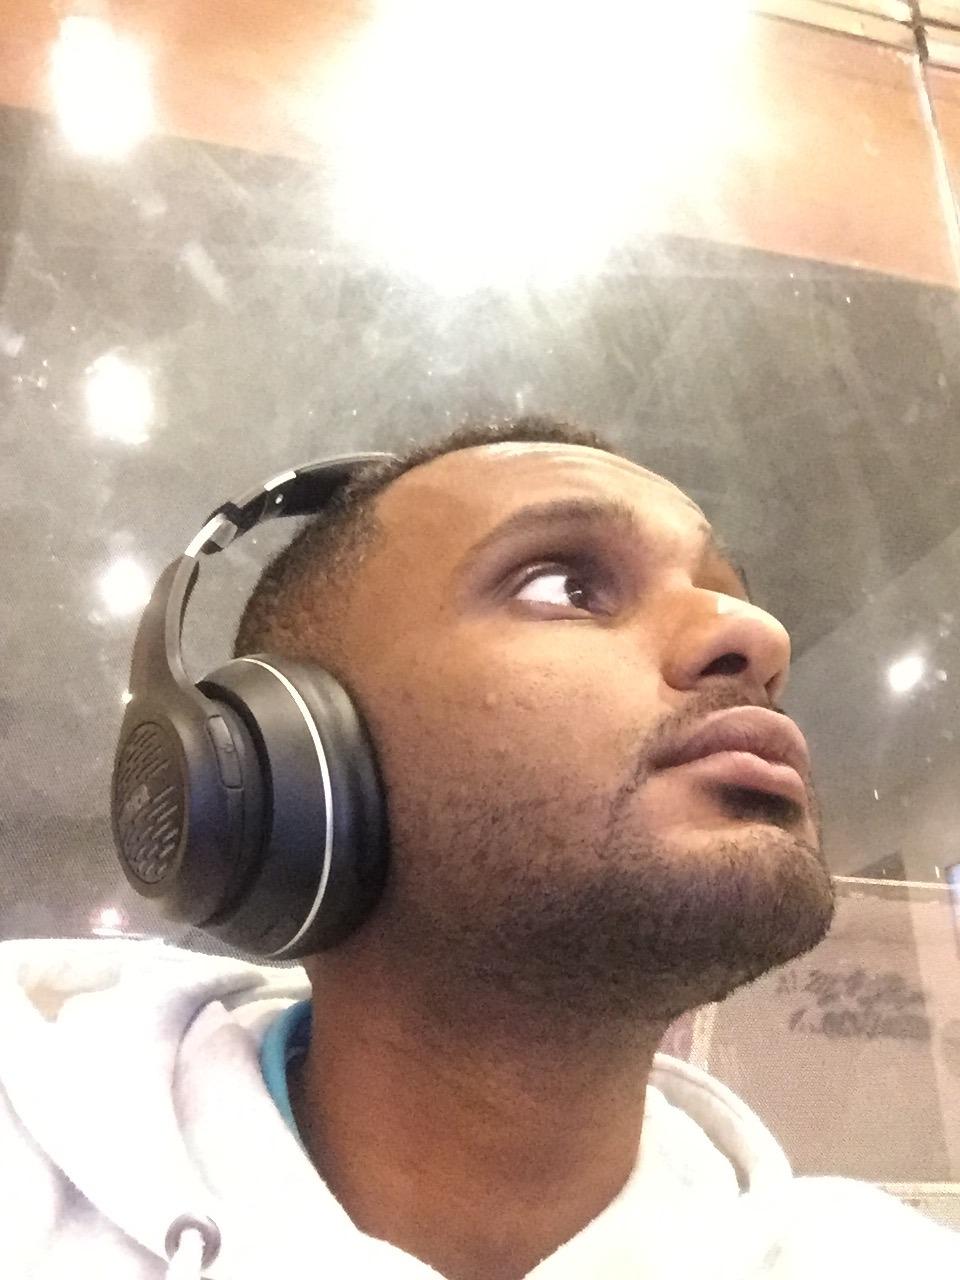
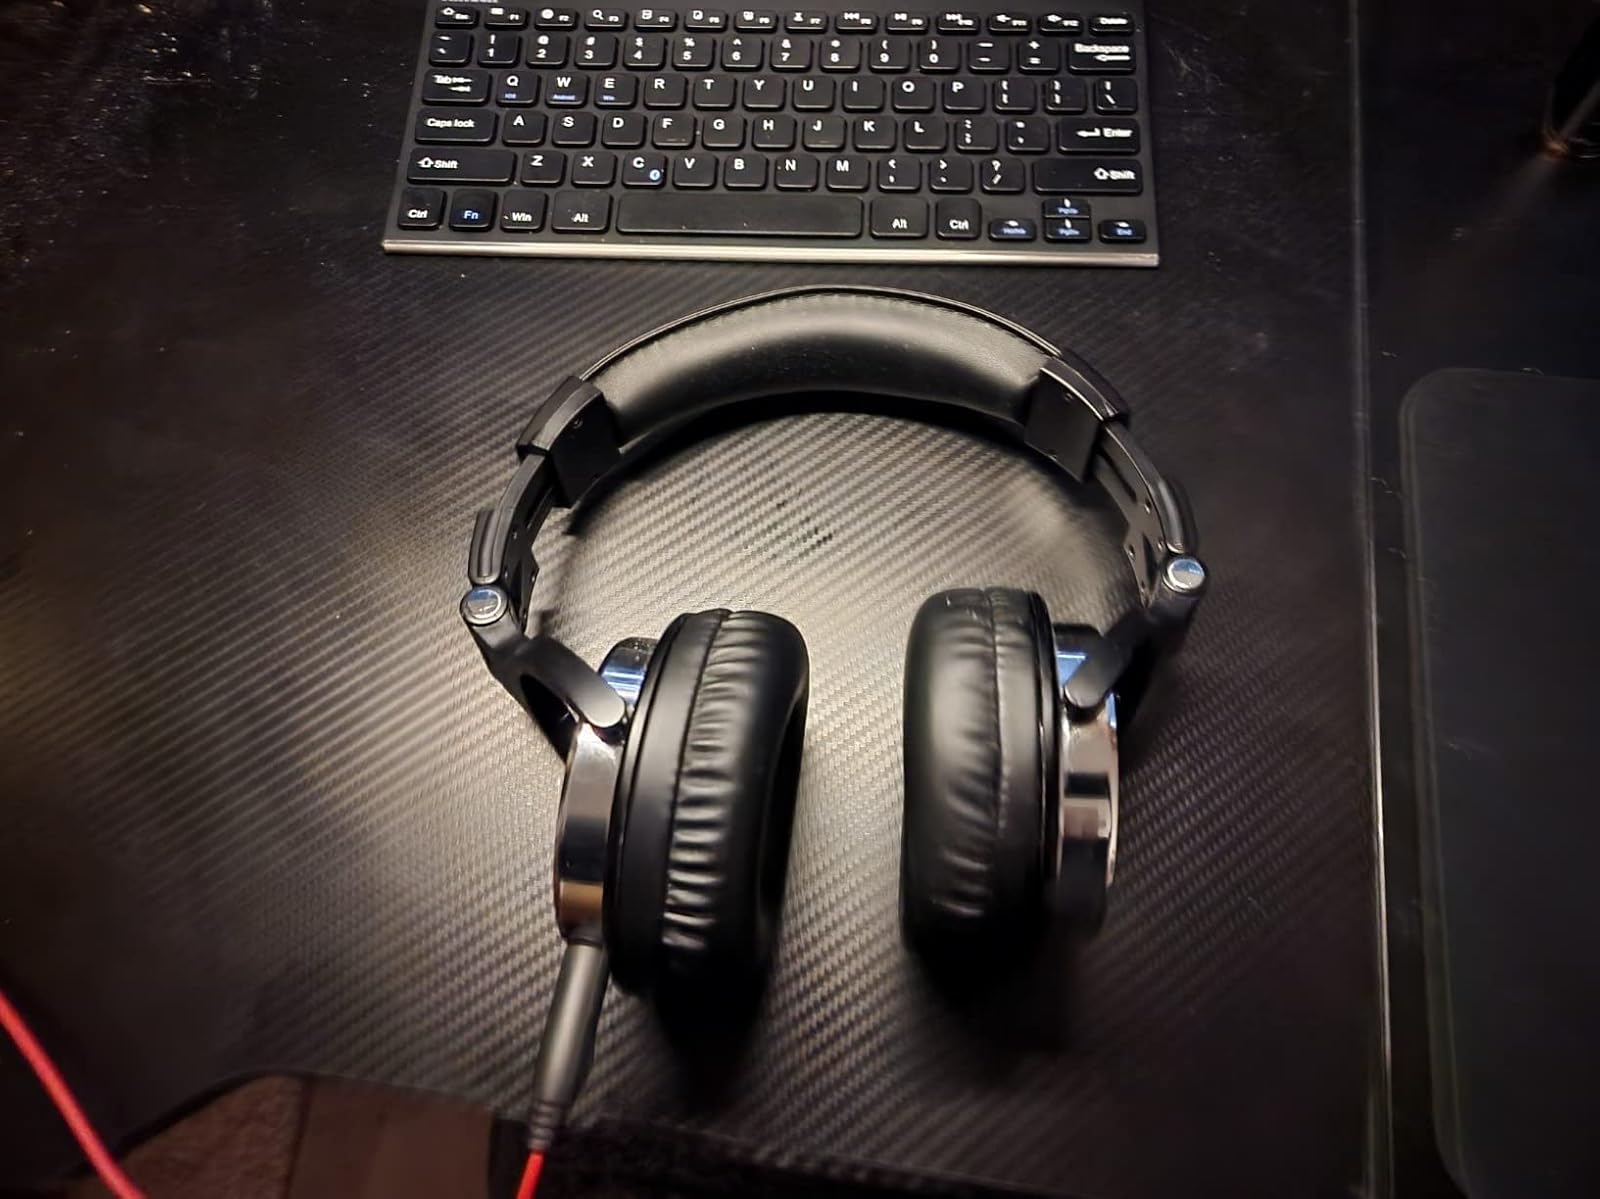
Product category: headphones
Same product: no